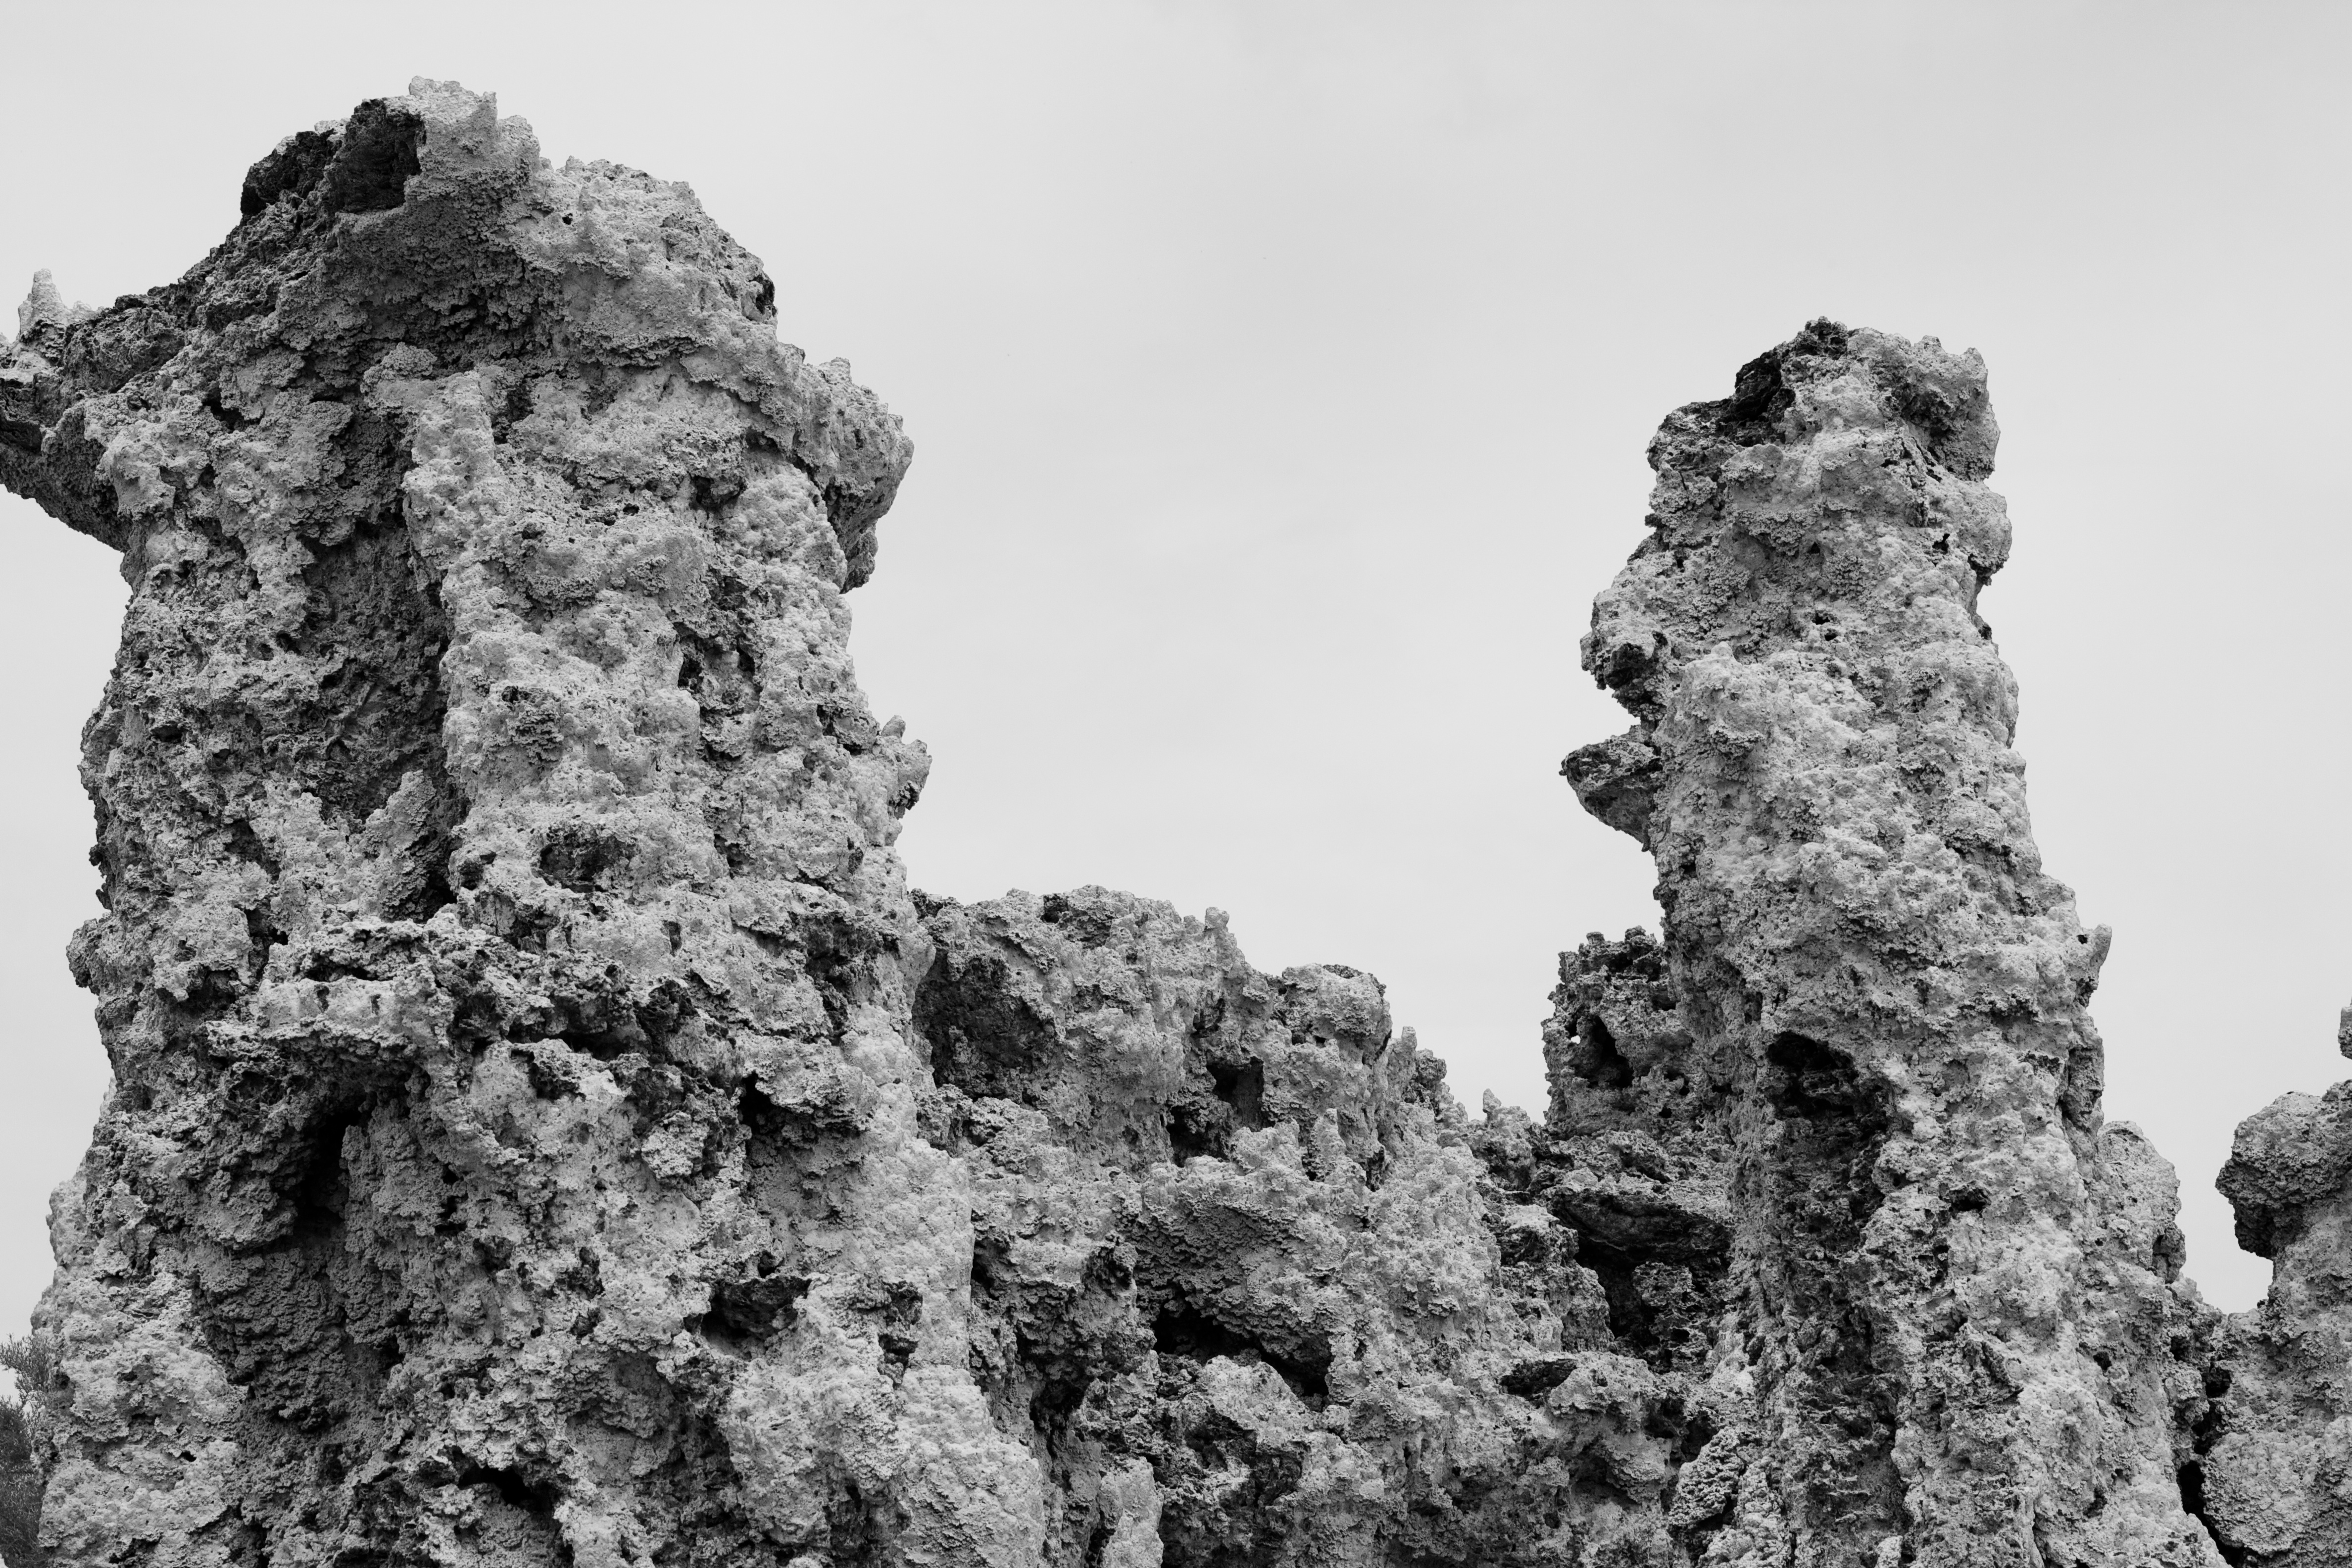
rock, ruins, black and white, tree, archaeological site, landmark, monochrome, ancient history, monochrome photography, monument, statue, sculpture, mountain, temple, monolith, geology, history